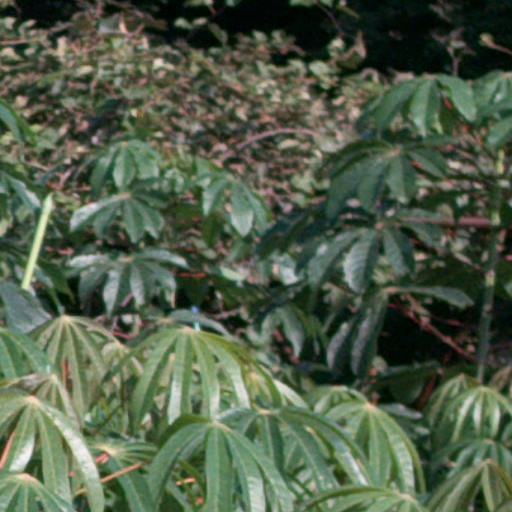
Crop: cassava